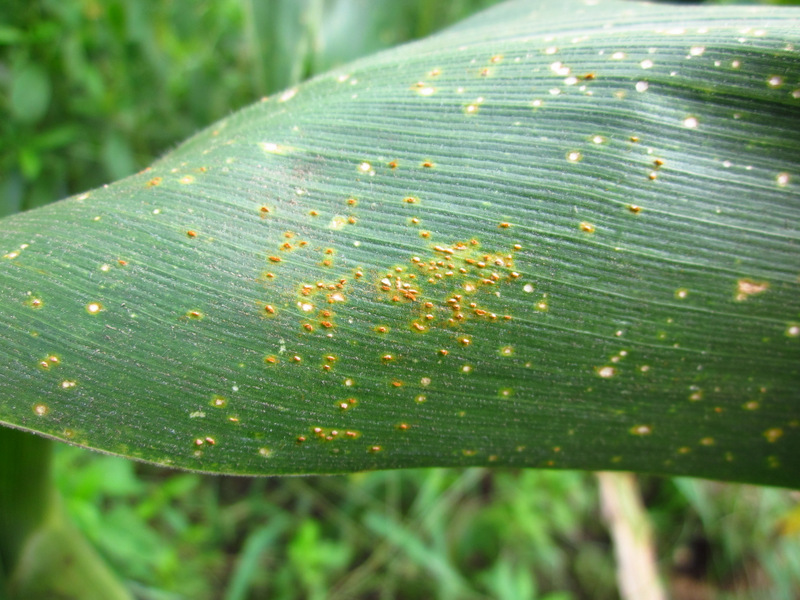
Labels: Corn rust leaf